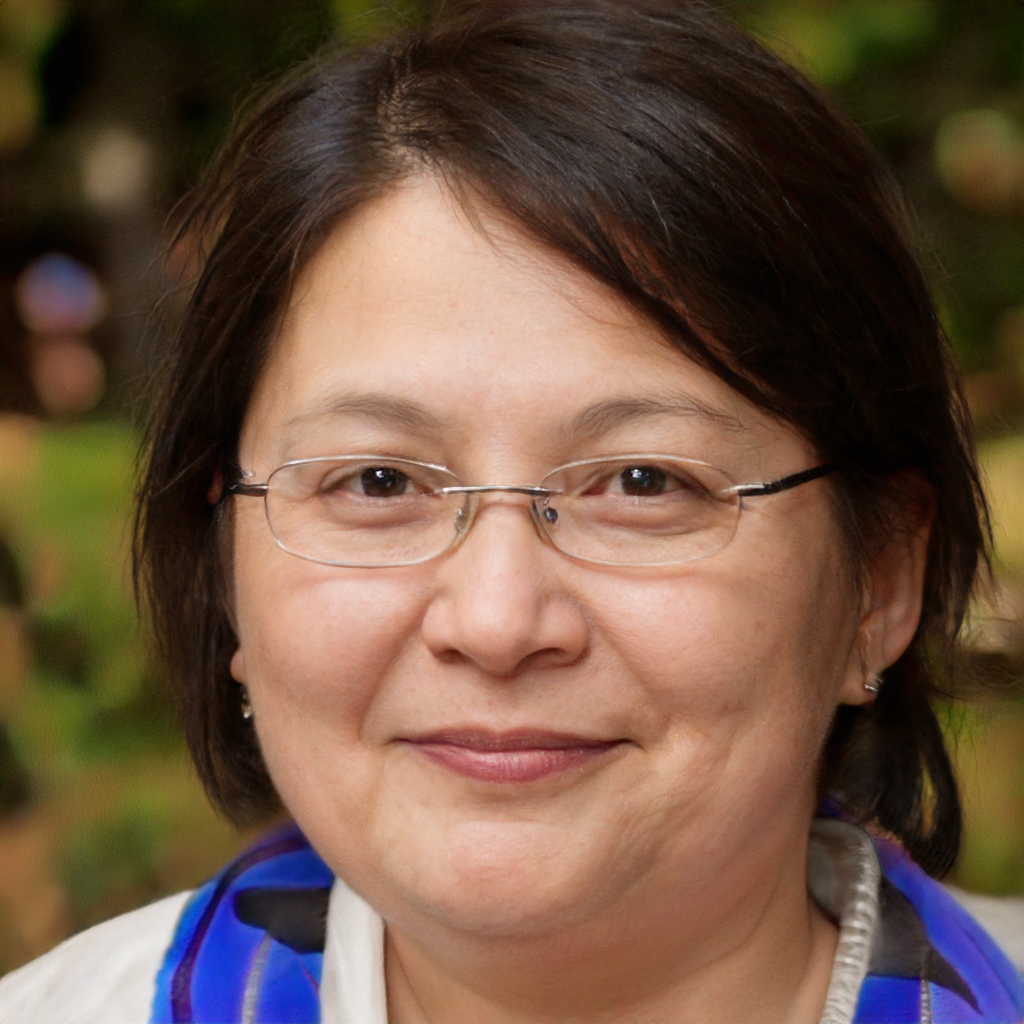
Gender: Female